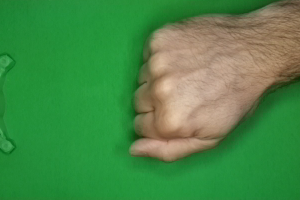
Label: rock